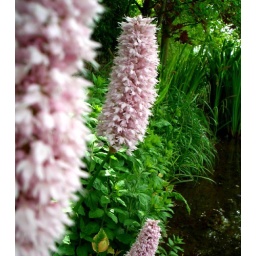
pink flowers over stream at P Farm